Ohm Hills

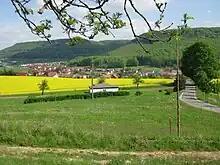
The Ohmberg (left) and the Sonder (right) on the northeastern edge of the Ohm Hills

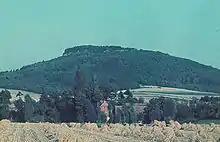
The Hasenburg near Haynrode

The following hills and high points belong to the Ohm Hills in its narrower sense and its foothills to the north and east, which are considered part of neighbouring natural regions, with elevations in metres above sea level (NN):